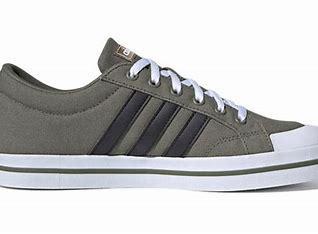
Brand: adidas
Model: neo Adidas NEO Bravada